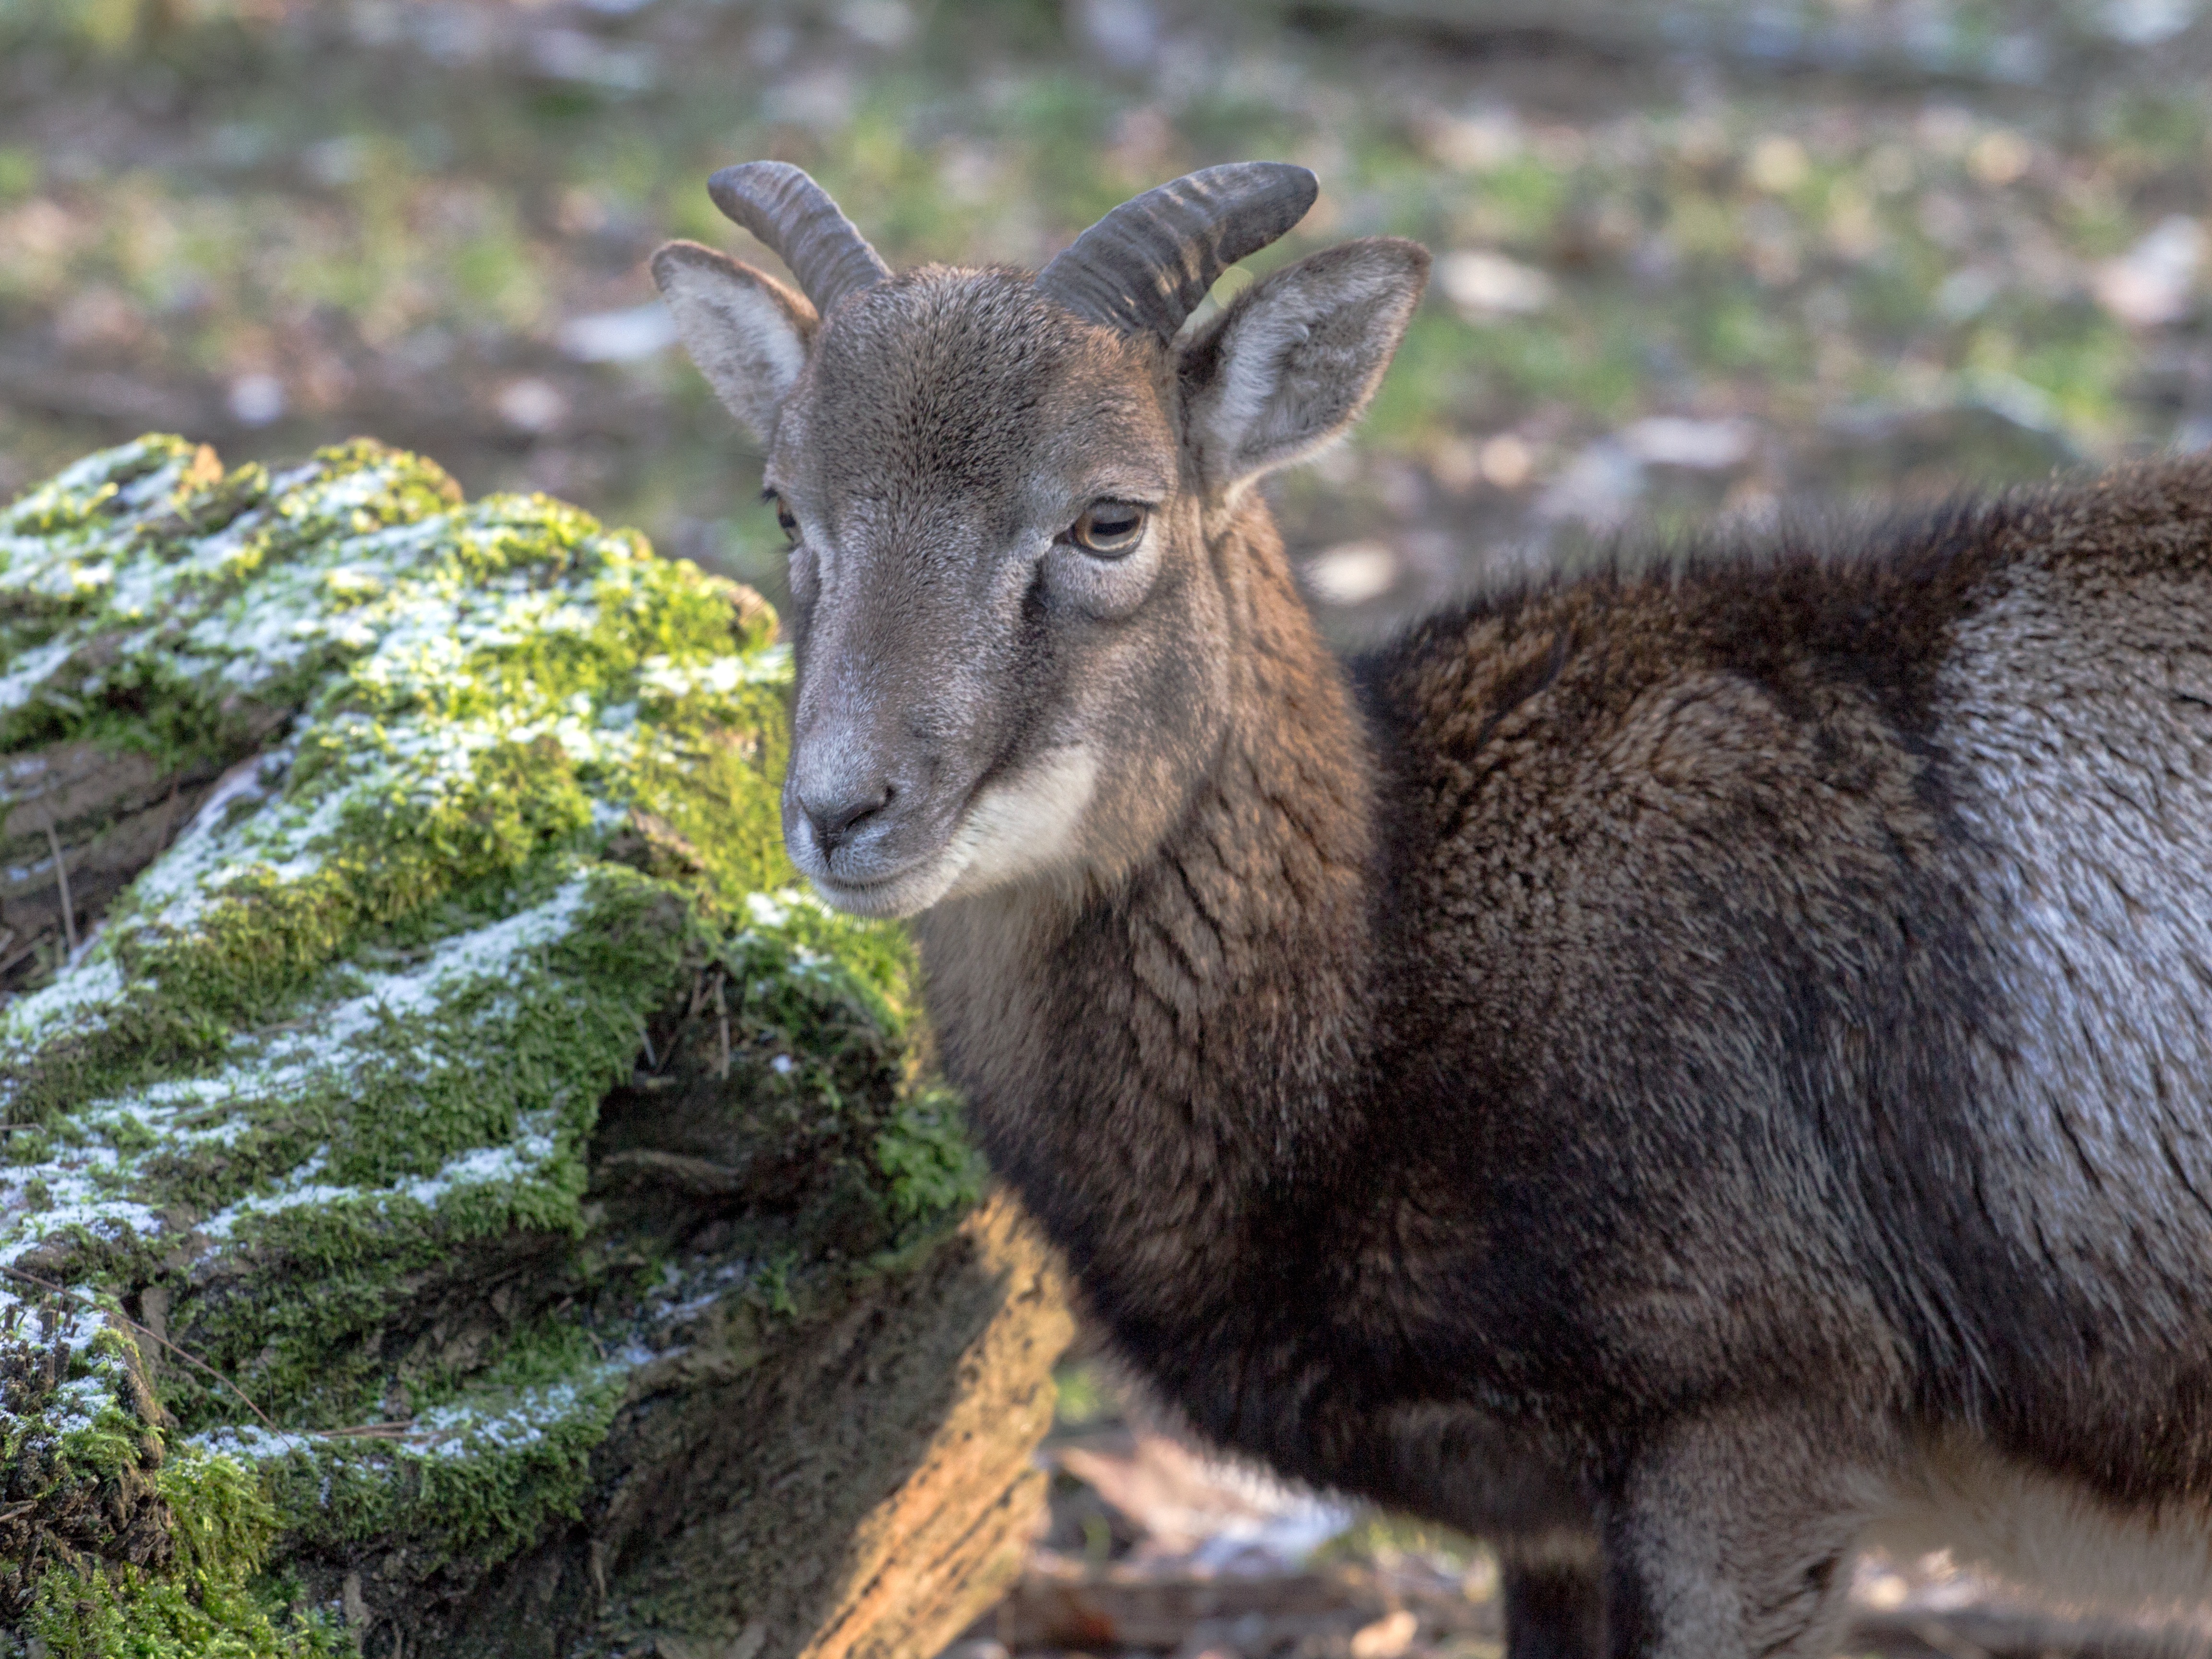
wildlife, wild, zoo, sheep, mammal, fauna, animals, vertebrate, sheeps, capricorn, chamois, bighorn, musk deer